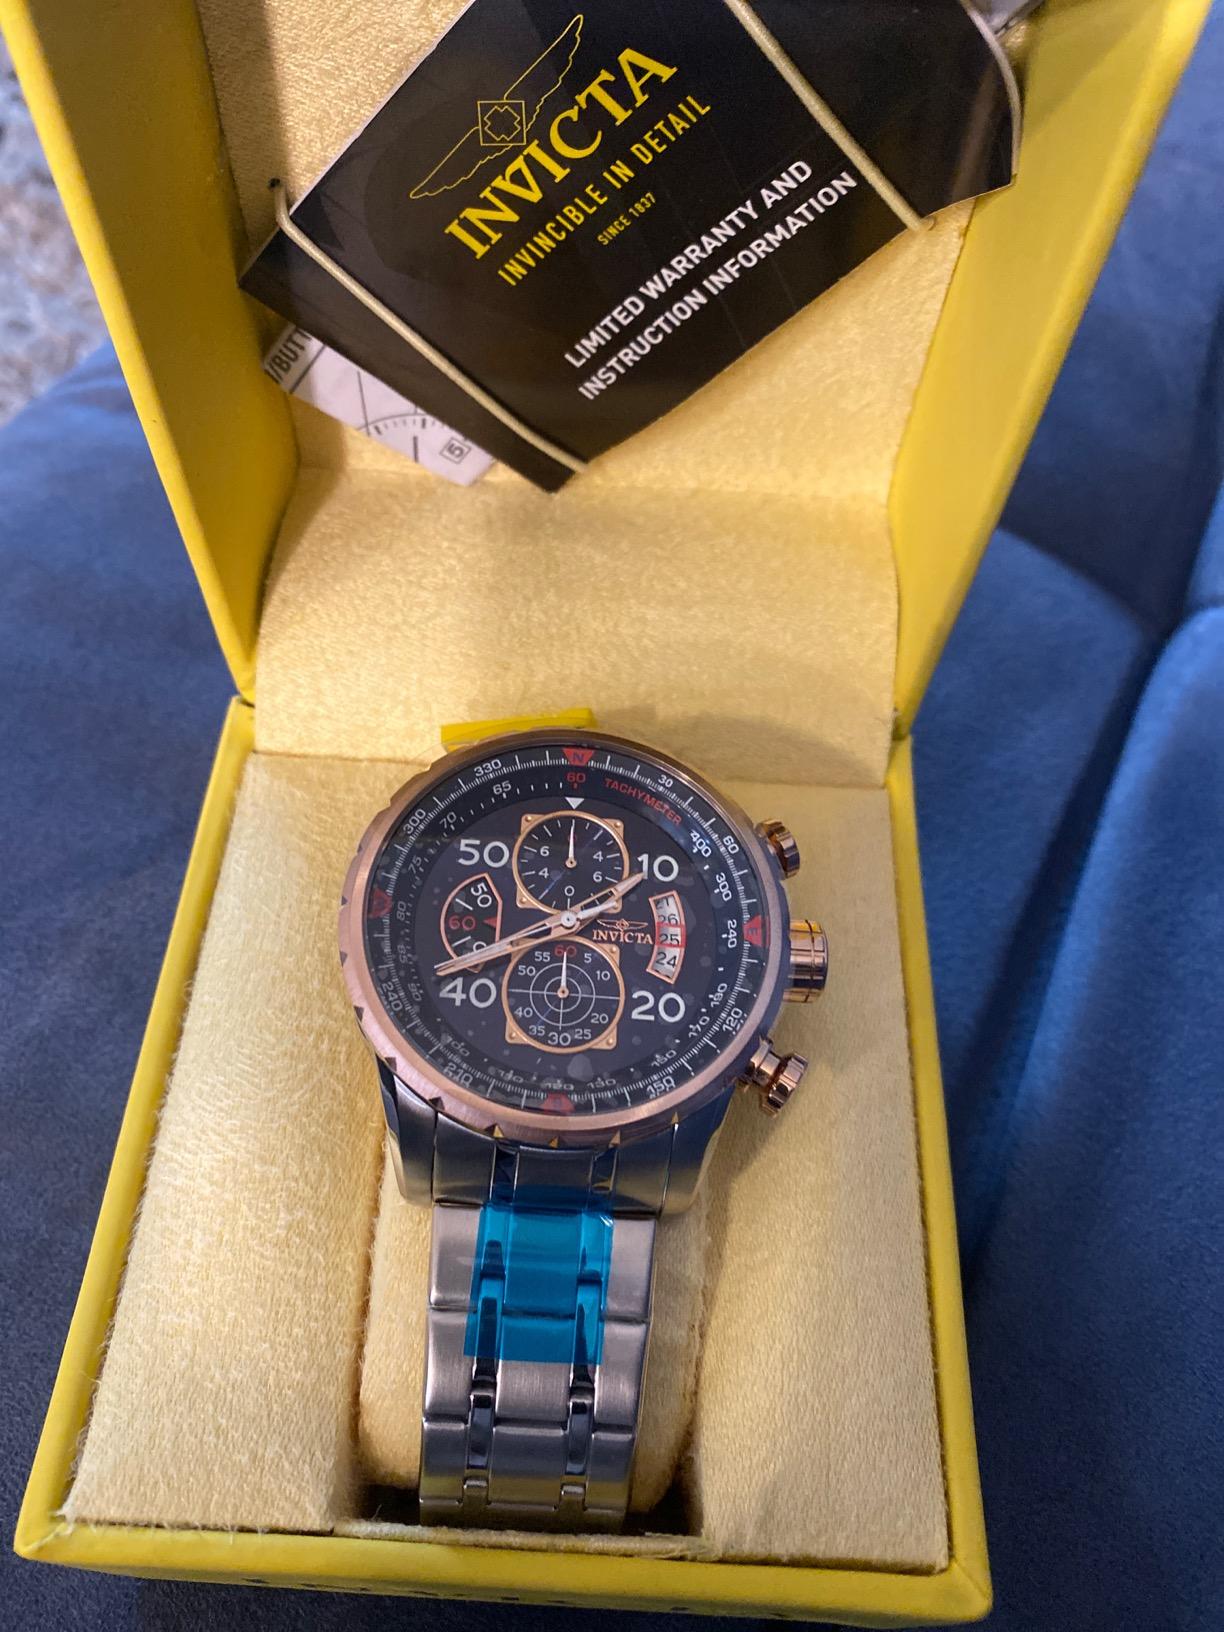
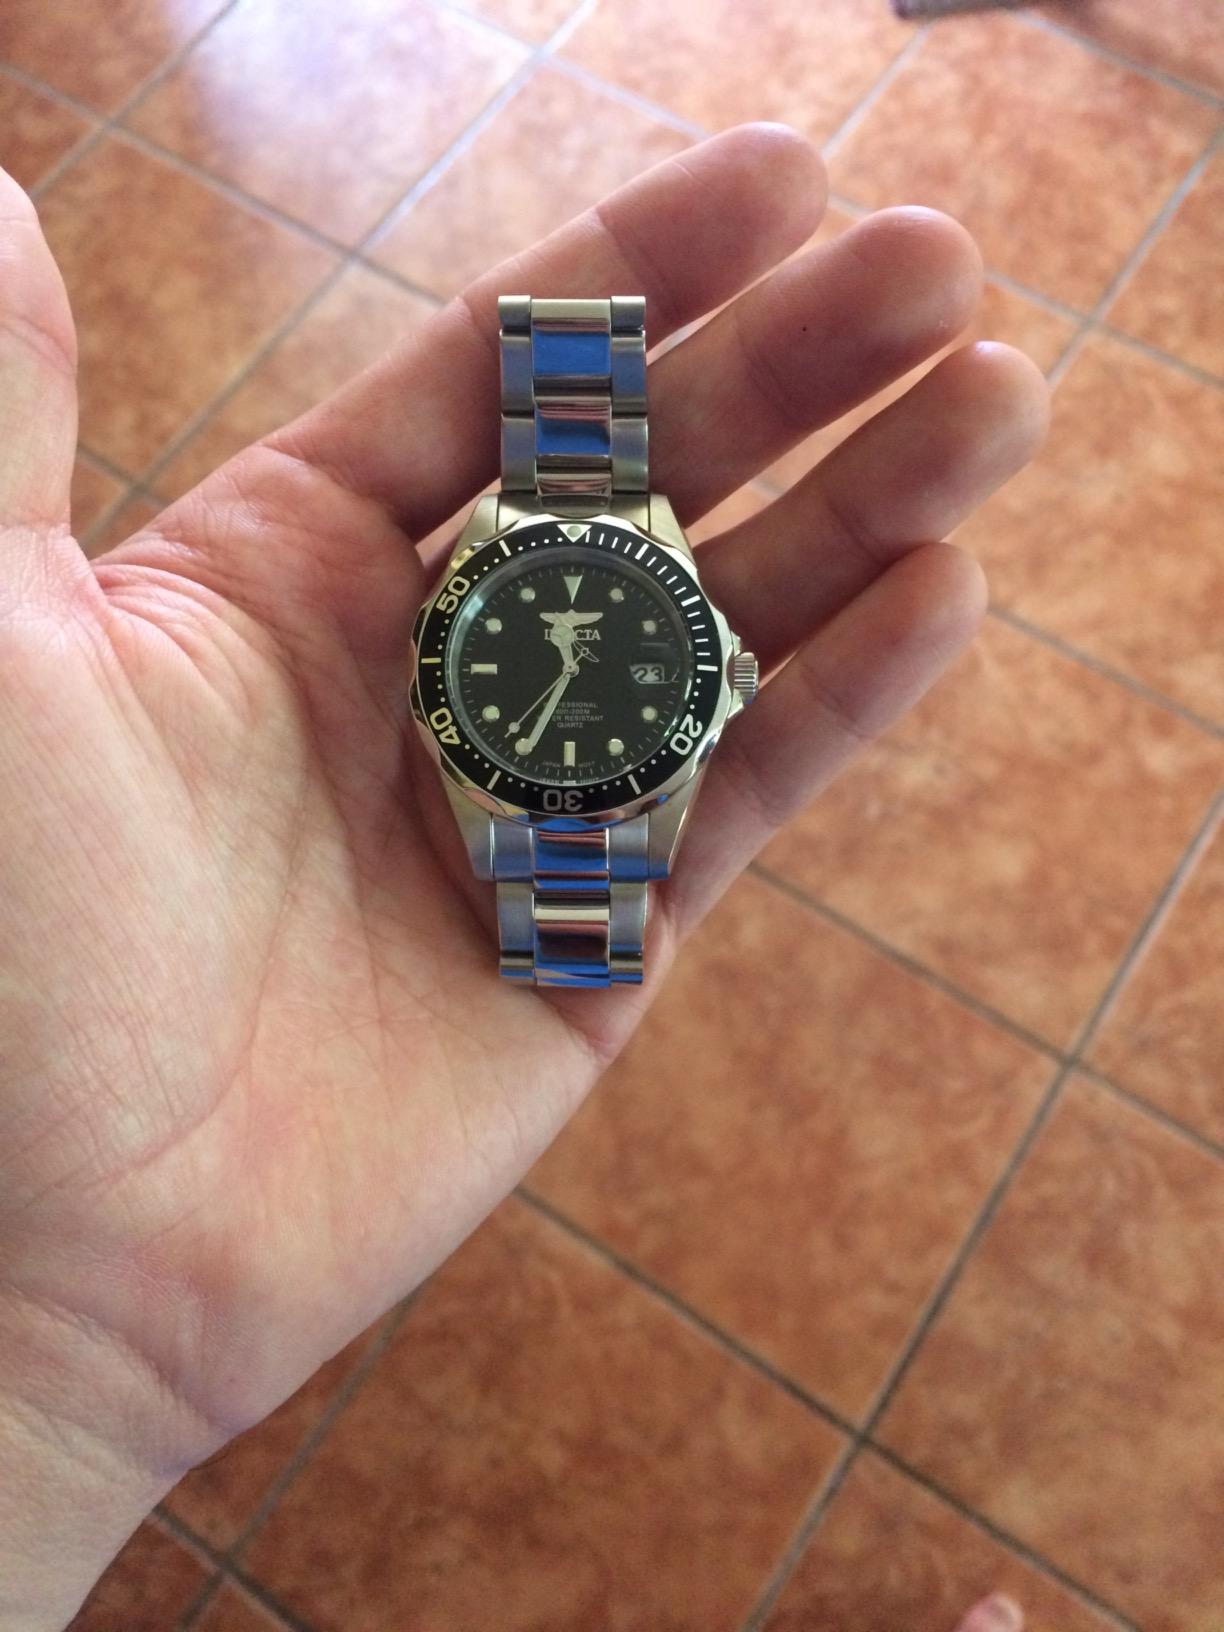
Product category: accessories_watch
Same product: no